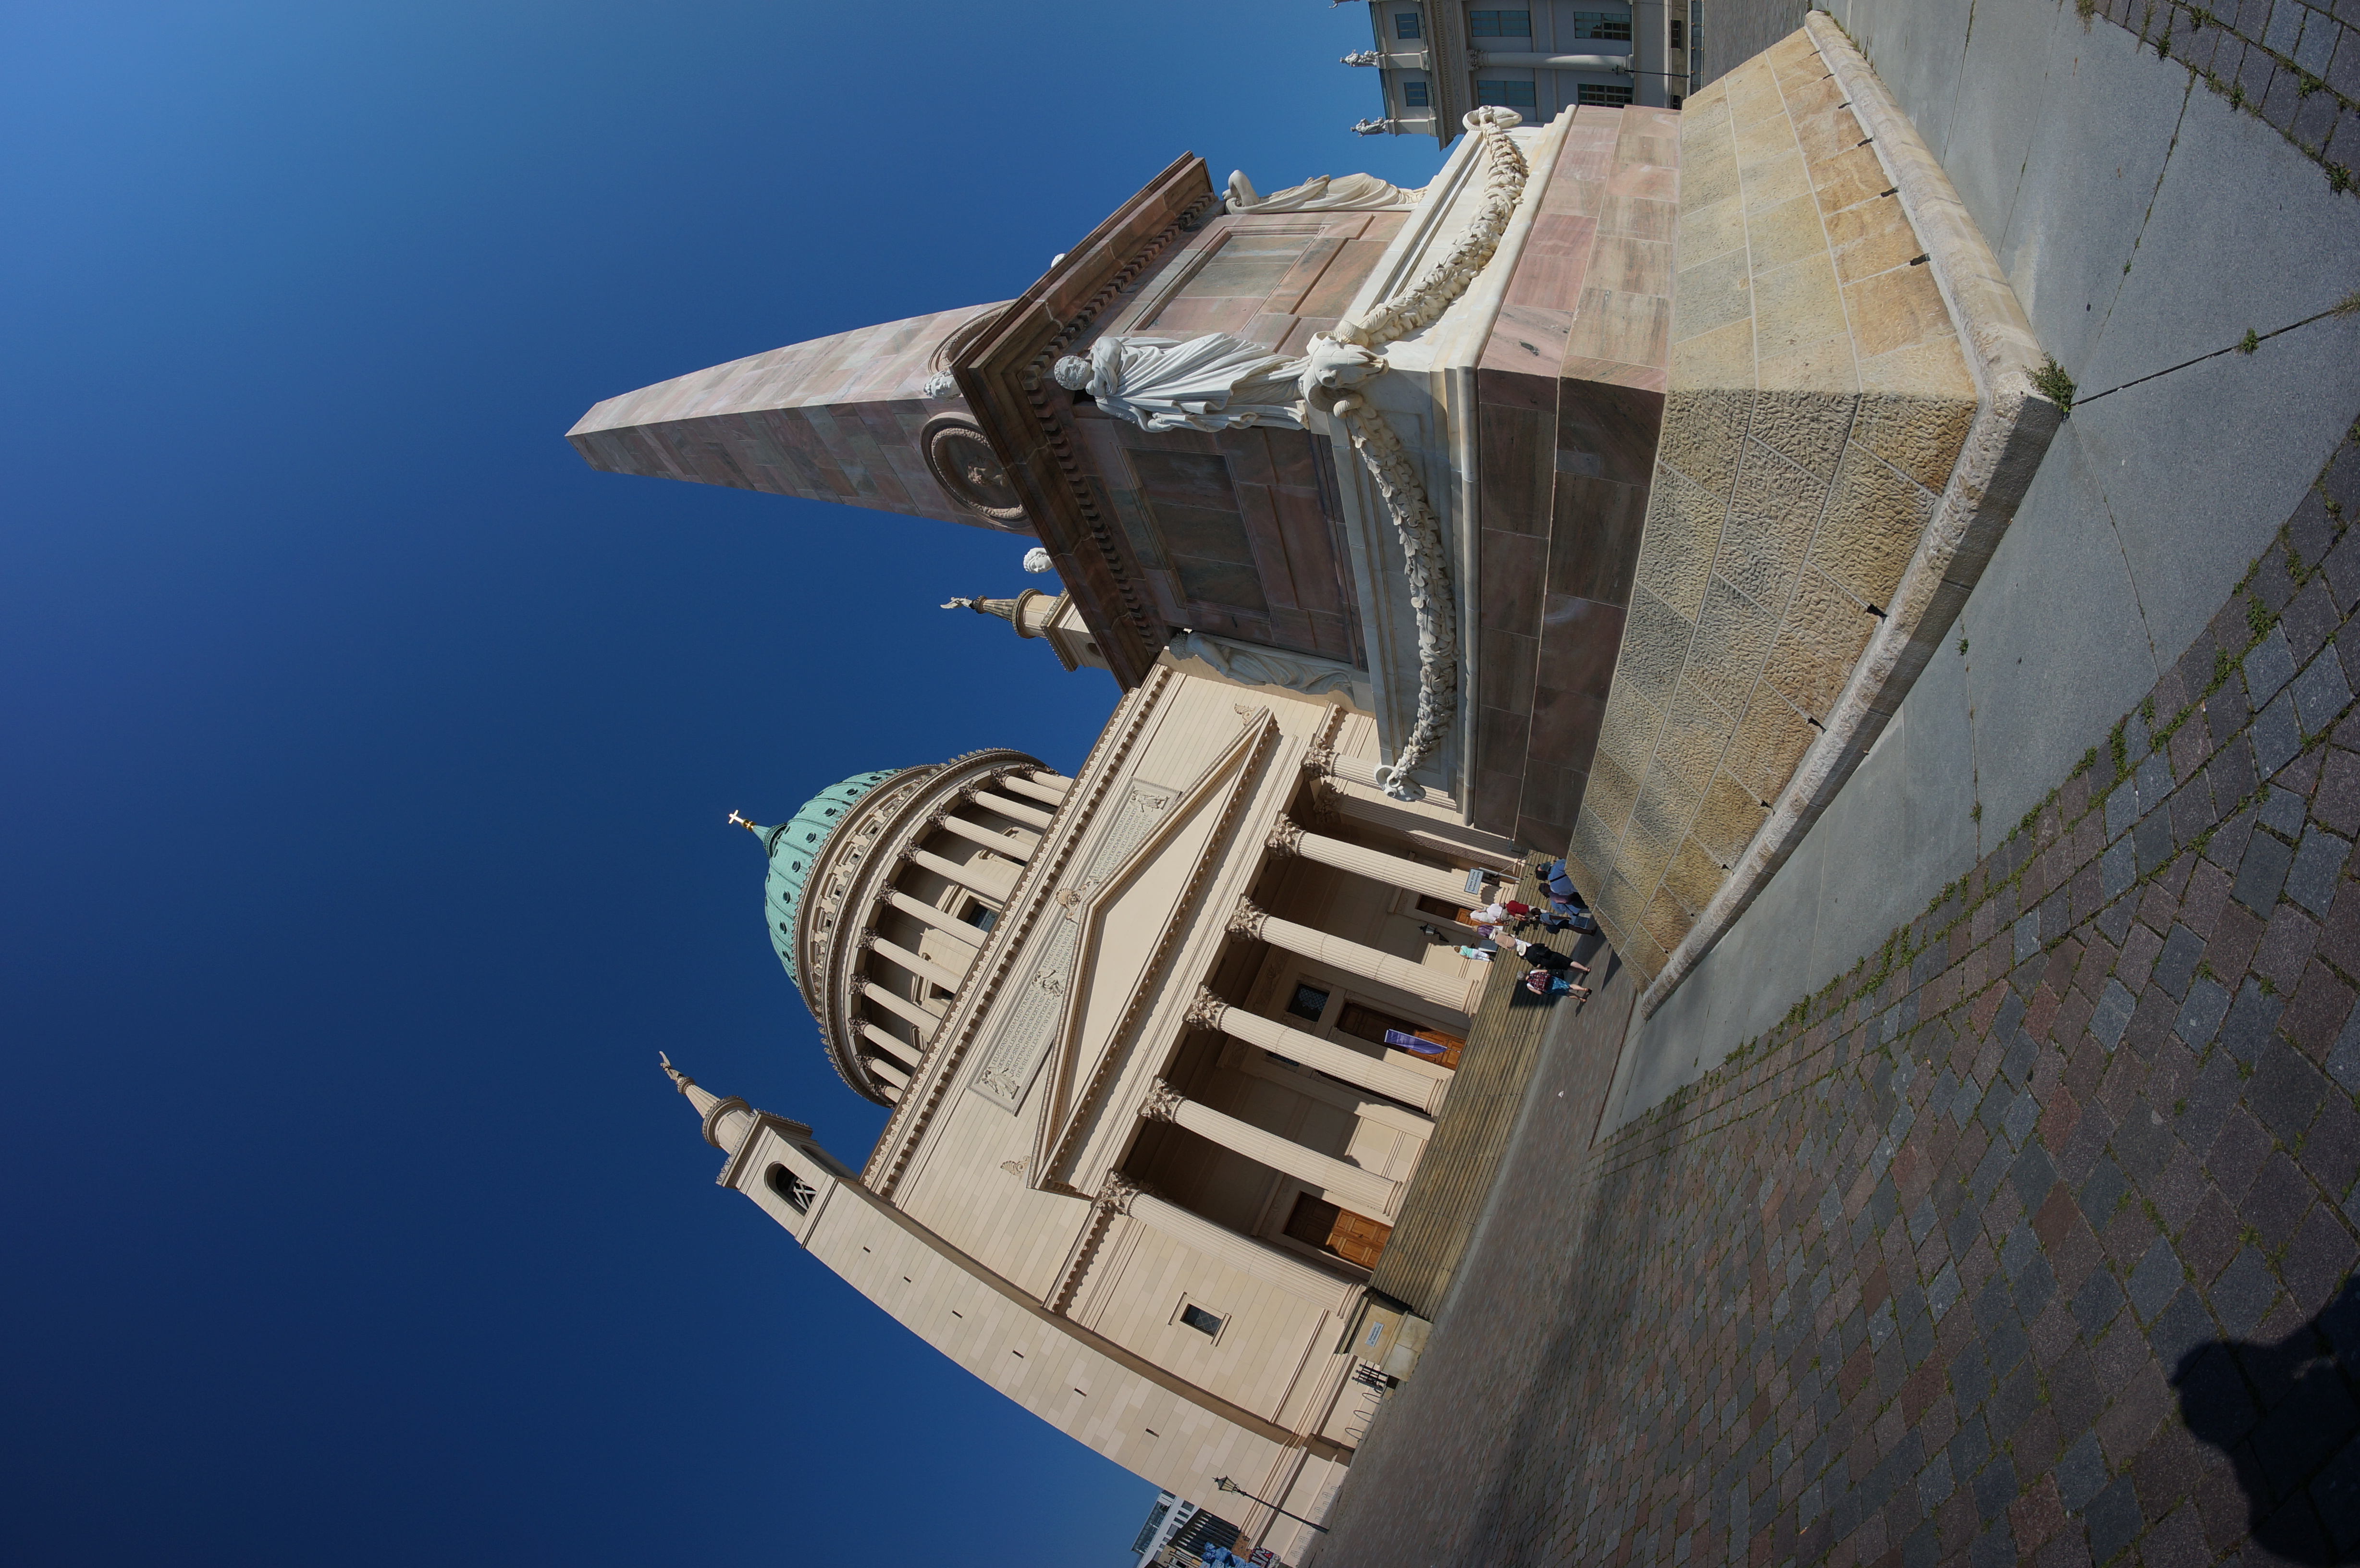
architecture, building, tower, landmark, church, cathedral, tourism, place of worship, 2015, temple, germany, deutschland, walimex, samyang, sony, basilica, dome, nex, nex6, potsdam, brandenburg, lenstagged, steffenzahn, walimex8mm, 8mm, ancient history